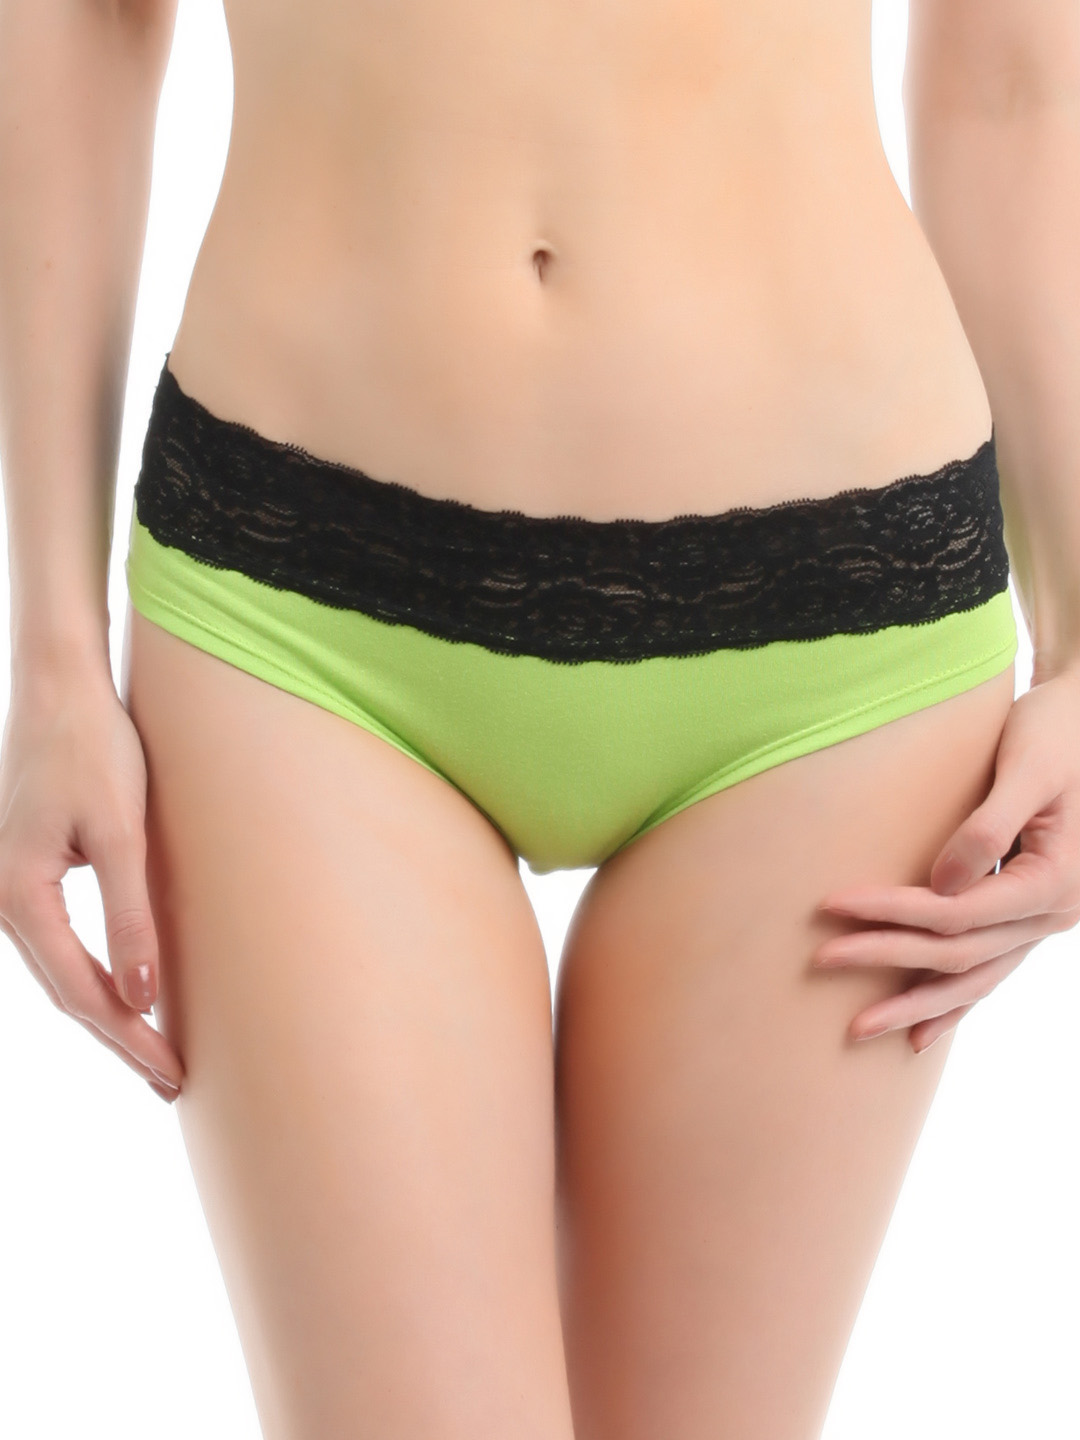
Heart 2 Heart Women Green Briefs H2H-1-2011
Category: Apparel / Innerwear / Briefs
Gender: Women
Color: Green
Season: Summer 2015
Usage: Casual